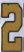
Number: 2